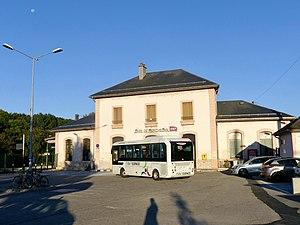
Vue, au matin, de la navette Nav'Espace reliant la gare de Montmélian au parc d'activités Alpespace, en Savoie.
Mont-Bus est un réseau de transport en commun desservant la commune de Montmélian à l’aide d’une ligne servant de navette dans toute la ville et un service de transport à la demande permettant de se rendre à Chambéry et Challes-les-Eaux.